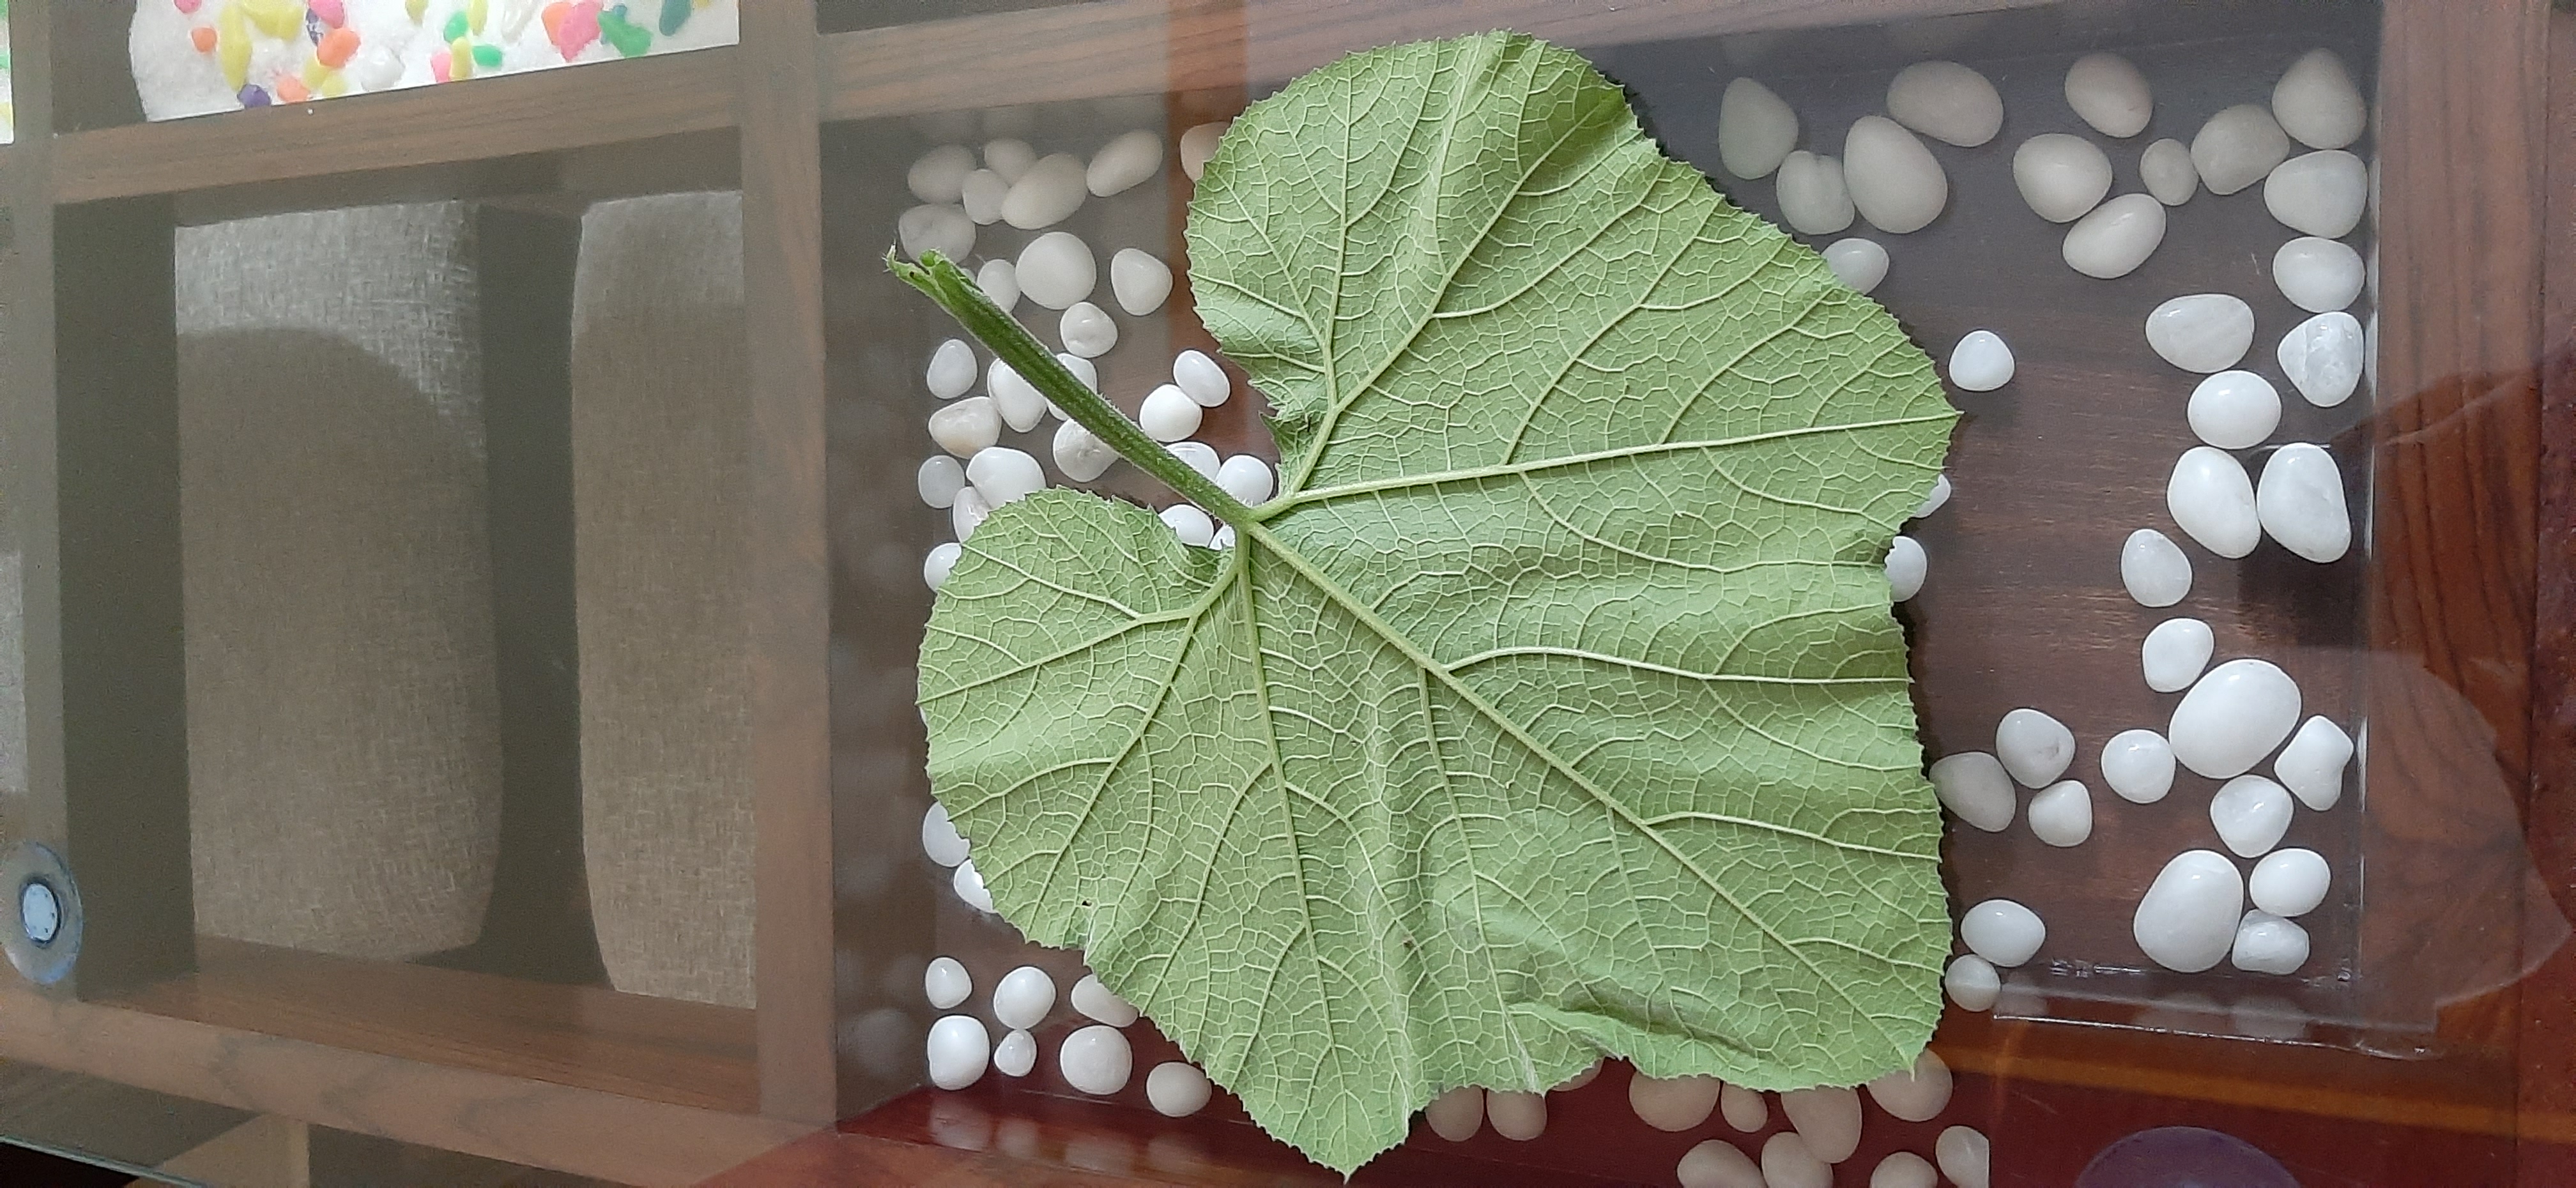
Plant: Pumpkin